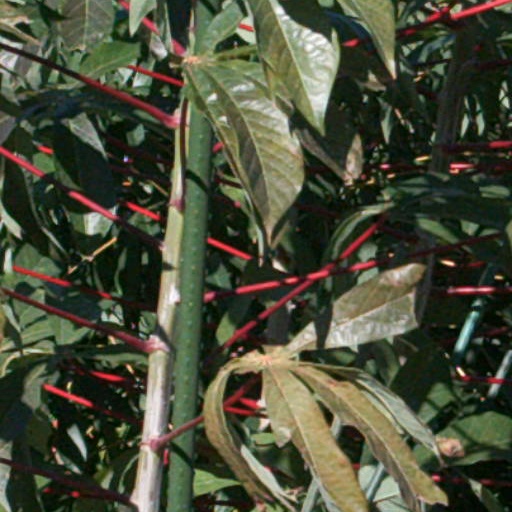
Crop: cassava